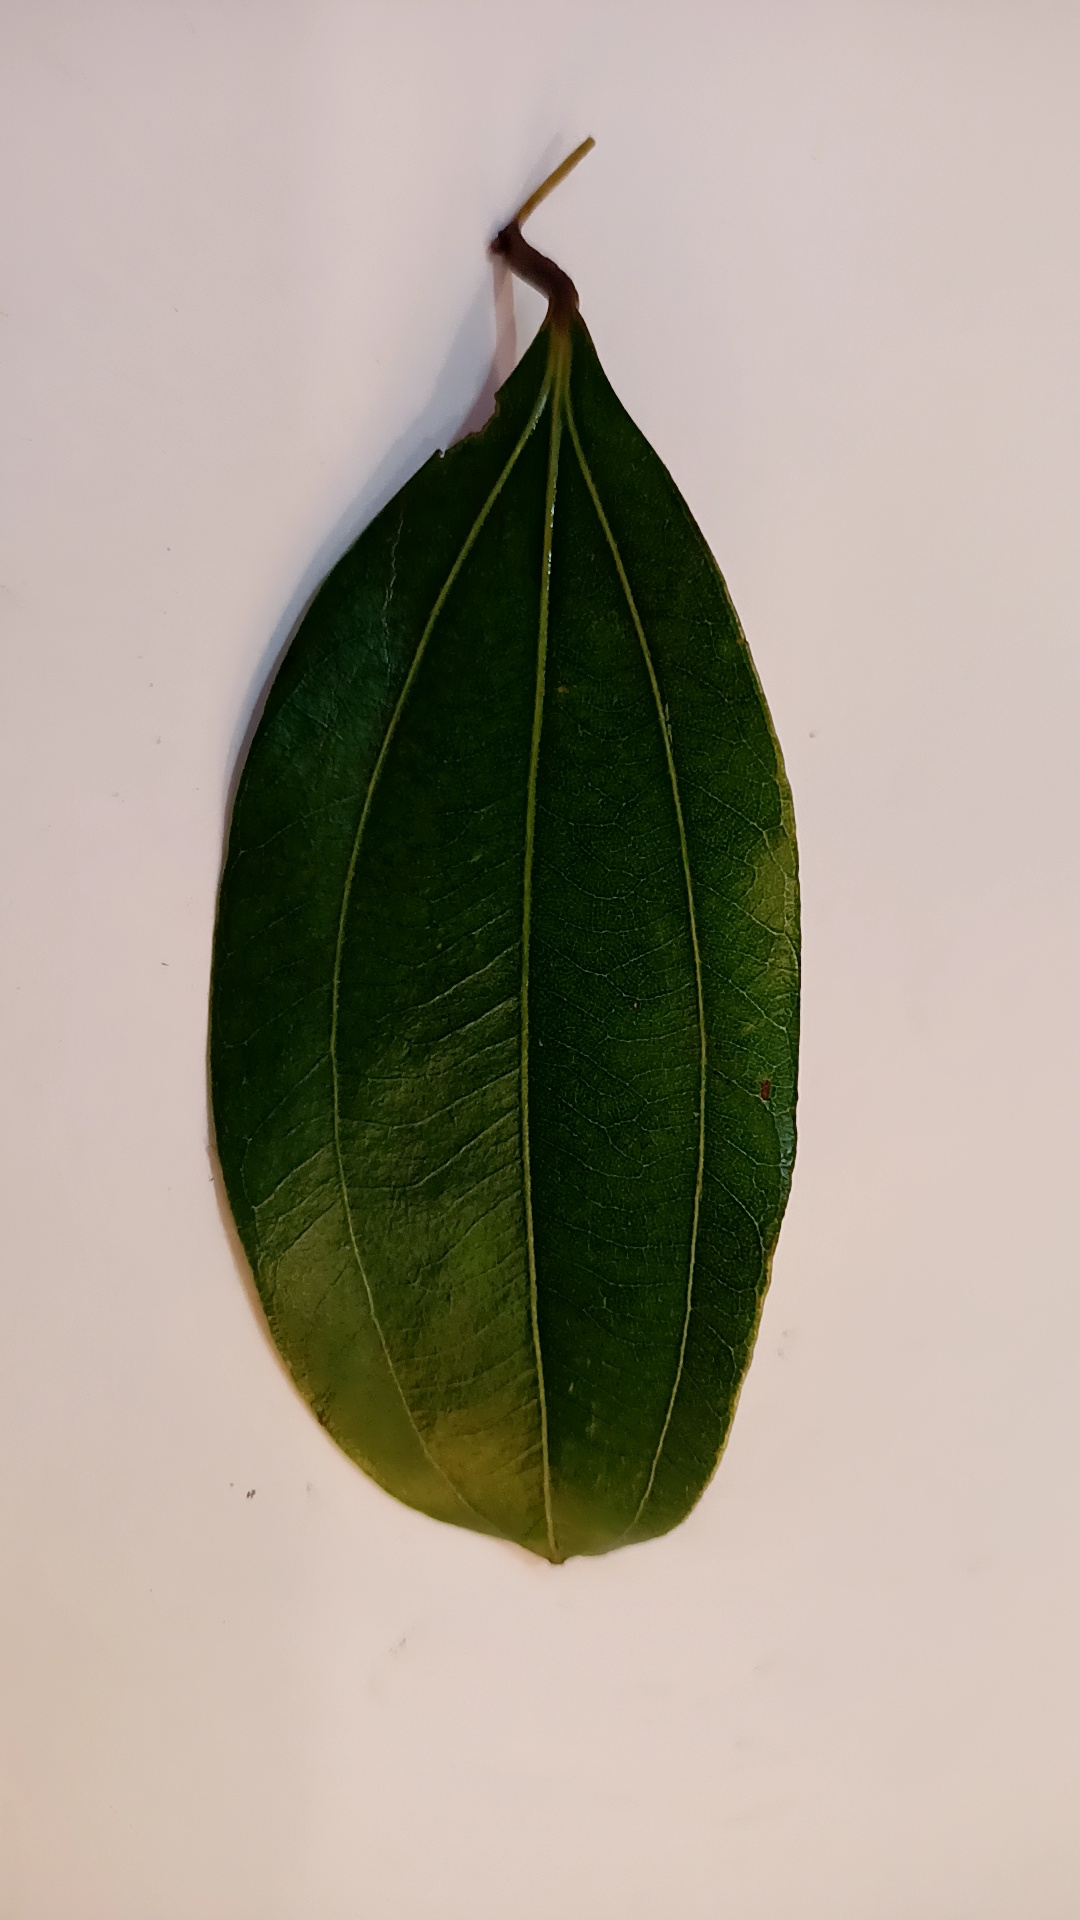
Label: Healthy